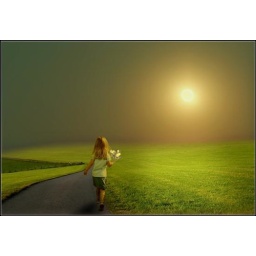
Little girl in field